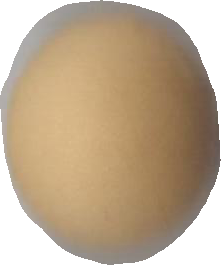
Variety: Dega